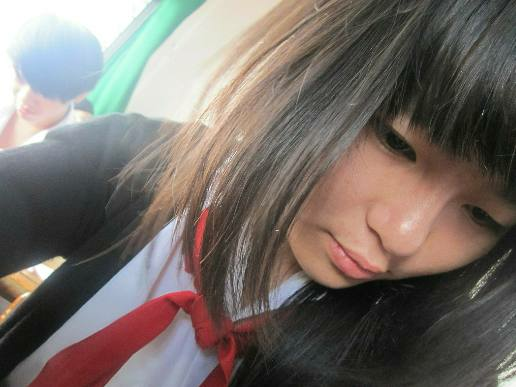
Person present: Yes